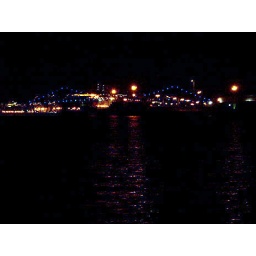
blue bridge in San Pedro. Photograph taken by NZ